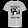
Label: T - shirt / top